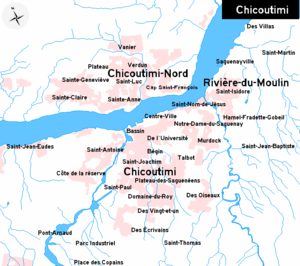
Chicoutimi est l'un des trois arrondissements urbains de la ville de Saguenay, au Québec. Produit des réorganisations municipales québécoises de 2002, il englobe le territoire des anciennes villes de Chicoutimi et de Laterrière et une partie de l'ancienne municipalité de Canton-Tremblay. Parallèlement, le nom fait aussi référence à un secteur de l'arrondissement dont le territoire est coextensif avec celui de l'ancienne ville.